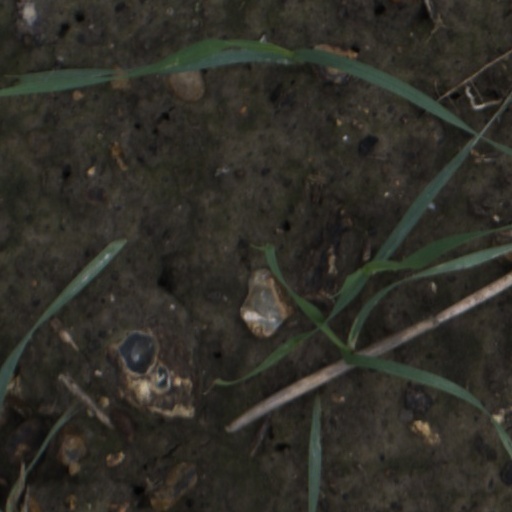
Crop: wheat